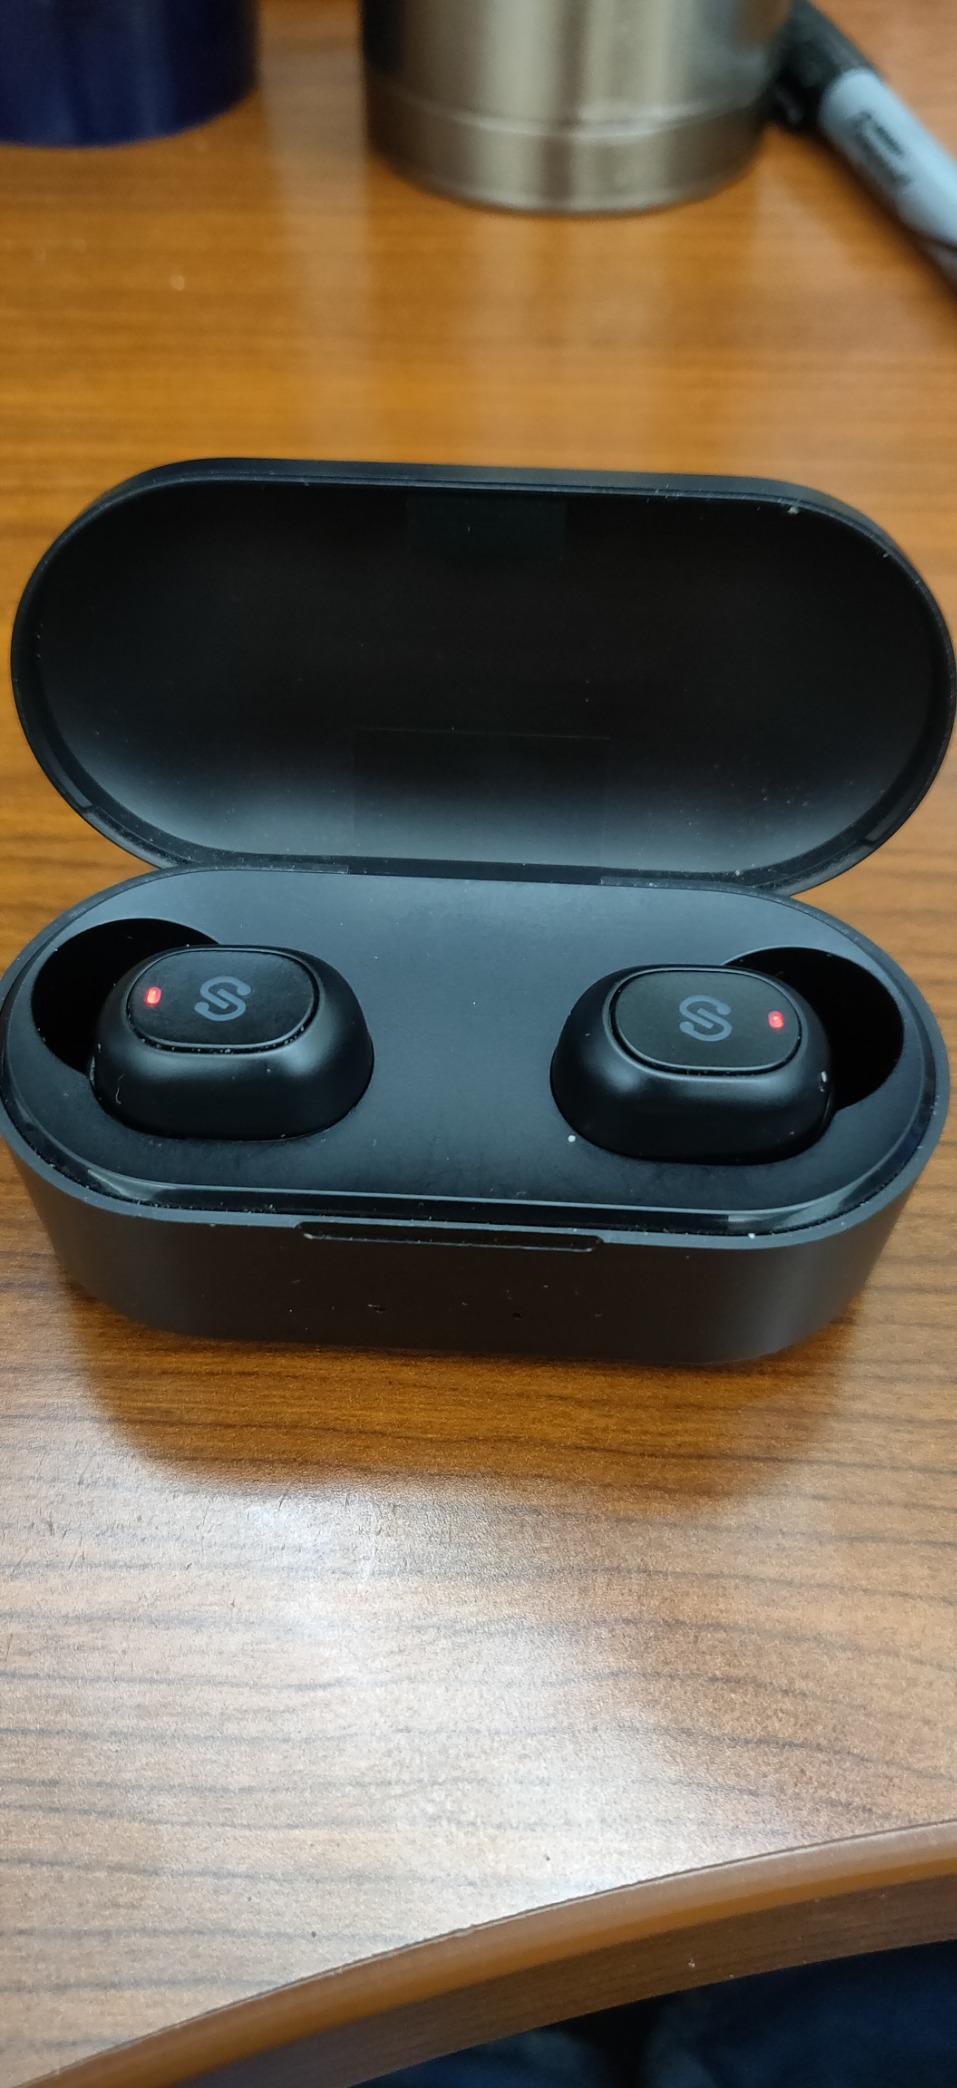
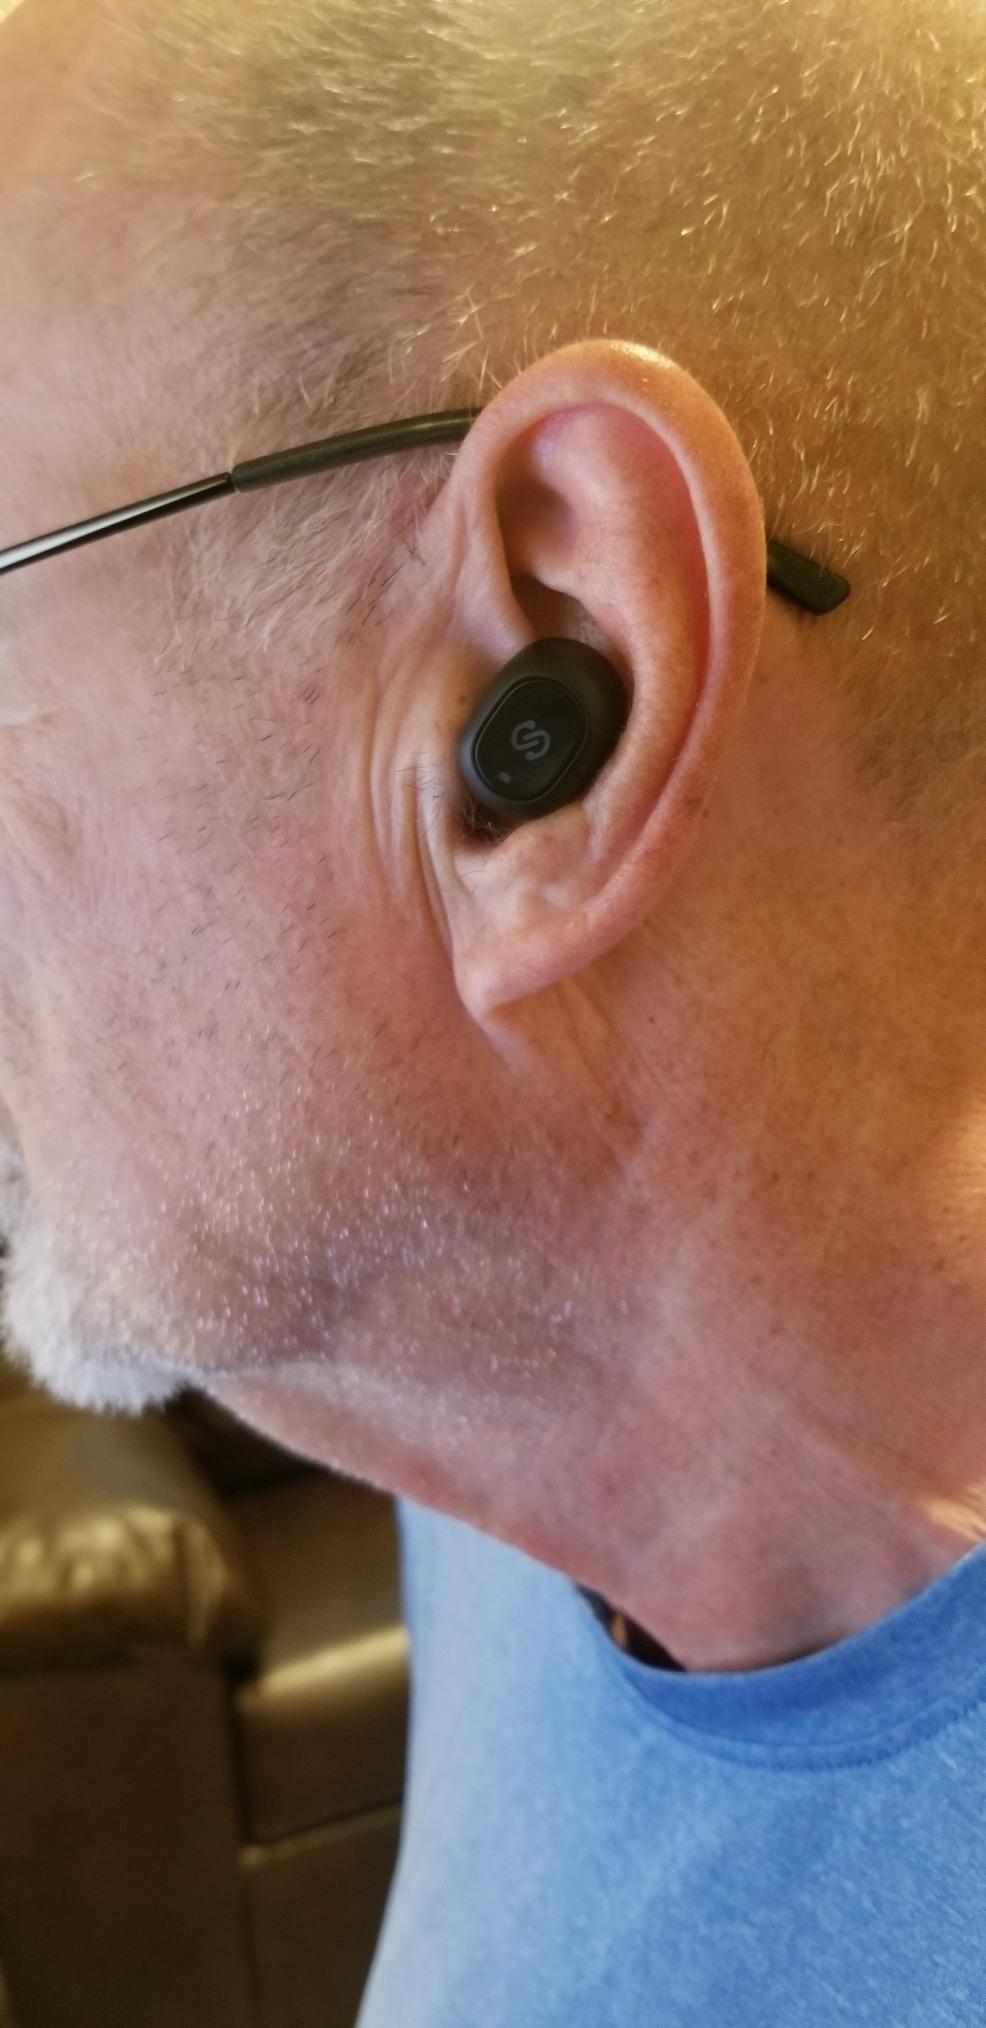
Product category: earbuds
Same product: yes